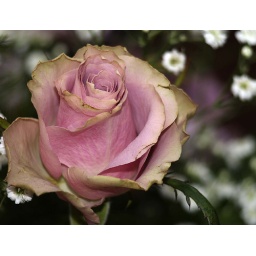
flowers included in table centres and bouquet